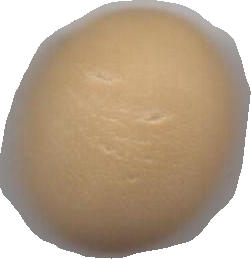
Variety: Dega